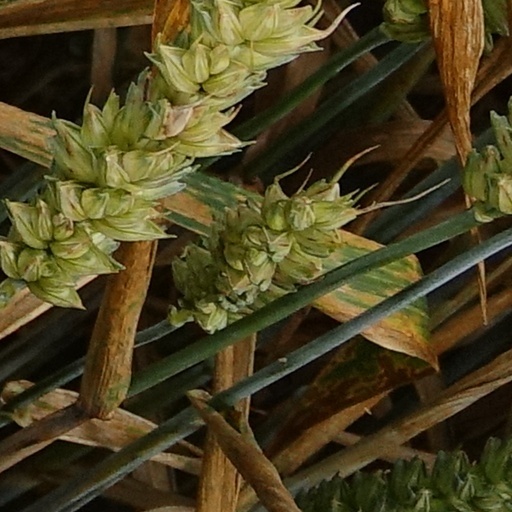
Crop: wheat